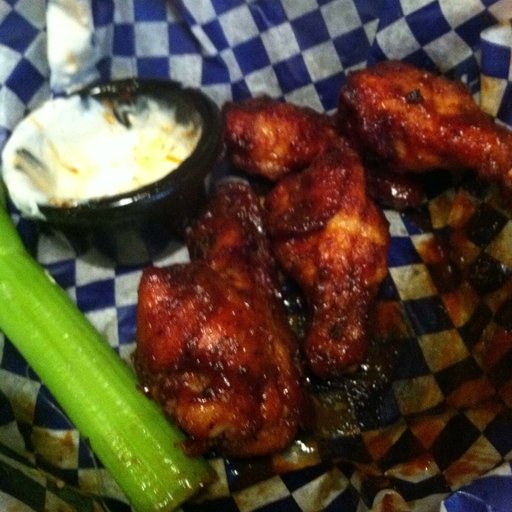
Label: chicken_wings